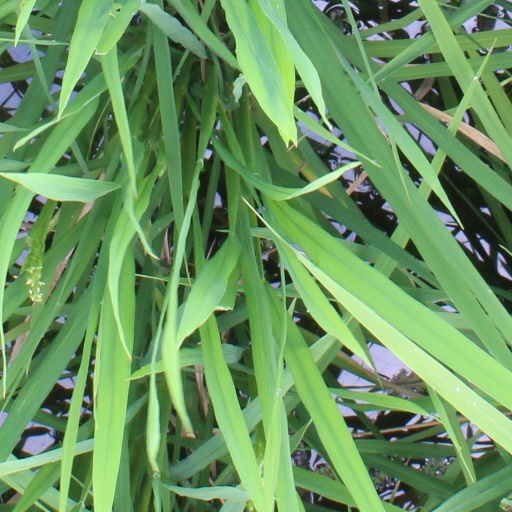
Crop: rice